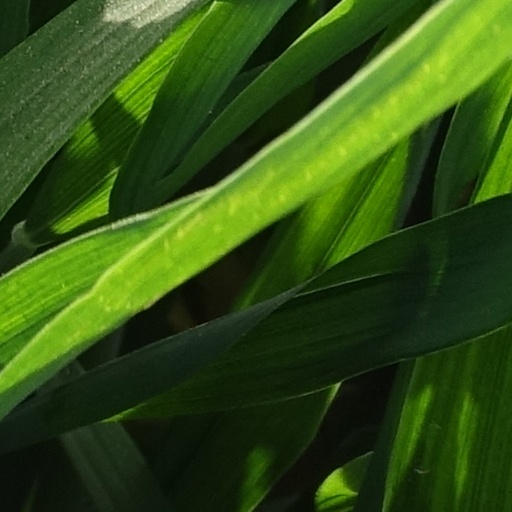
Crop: wheat